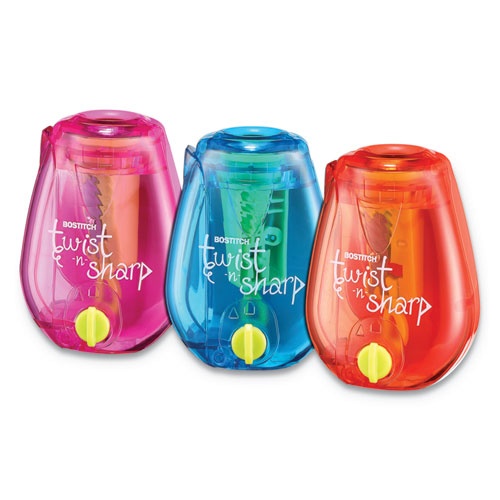
Twist-n-Sharp Pencil Sharpener, One-Hole, 3.5 x 1.25 x 5.5, Randomly Assorted Colors, 6/Pack-(BOSPS1ADJPK)
Fast and simple, "twist" pencil sharpening Adjust for a sharp or blunt pencil tip Tip Saver technology prevents oversharpening Internal waste compartment keeps loose shavings contained and empties through a flip-open side door Sturdy and compact design fits into bags and pencil cases for easy travel Color-pencil compatible
Brand: Offize Bux
Category: Office Supplies > Office Instruments > Pencil Sharpeners